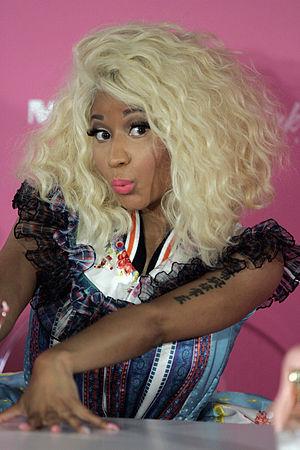
Trinité-et-Tobago, en forme longue la république de Trinité-et-Tobago, en anglais : Republic of Trinidad and Tobago, est un État insulaire des Caraïbes situé dans la mer des Caraïbes, au large du Venezuela.